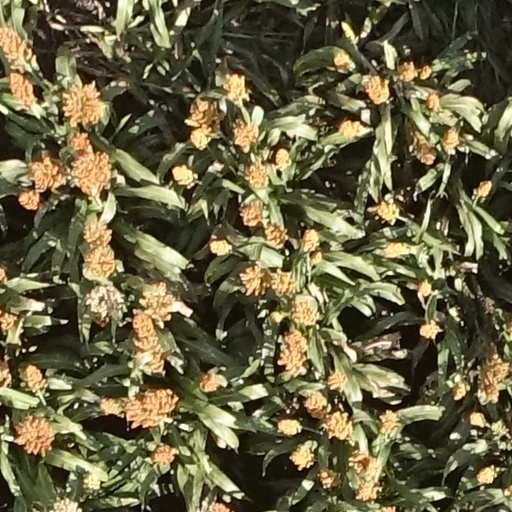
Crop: sorghum